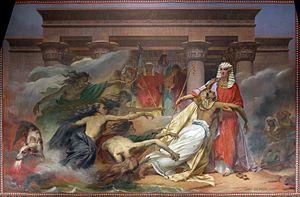
Alexandre-Denis Abel de Pujol, dit Abel de Pujol, né à Valenciennes le 30 janvier 1785 et mort à Paris le 29 septembre 1861, est un peintre néoclassique français.